Dream On (Glee)

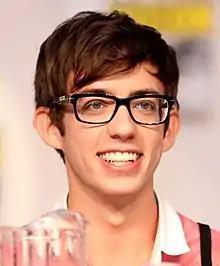
McHale's songs in "Dream On" attracted praise from critics.

CNN's Lisa Respers France praised both the Artie and Rachel storylines, and wrote that: "Harris' Bryan Ryan character had it all: timing, great singing and a crazy chemistry with Jane Lynch's character, Sue Sylvester." James Poniewozik of "Time" deemed the episode "exceptional in ways that went beyond guest appearances", noting: "it was not just good compared with recent episodes, but entertaining, arresting and moving in an unqualified sense." Bobby Hankinson of the "Houston Chronicle" called "Dream On": "one of the best episodes in one of the greatest freshman seasons in recent history", while Gerrick D. Kennedy of the "Los Angeles Times" similarly deemed the episode one of the best of "an already stellar freshman season", and Emily VanDerWerff of "The A.V. Club" graded the episode "A" and called it "one of the two or three best "Glee" episodes ever. Hell, it might be THE best."